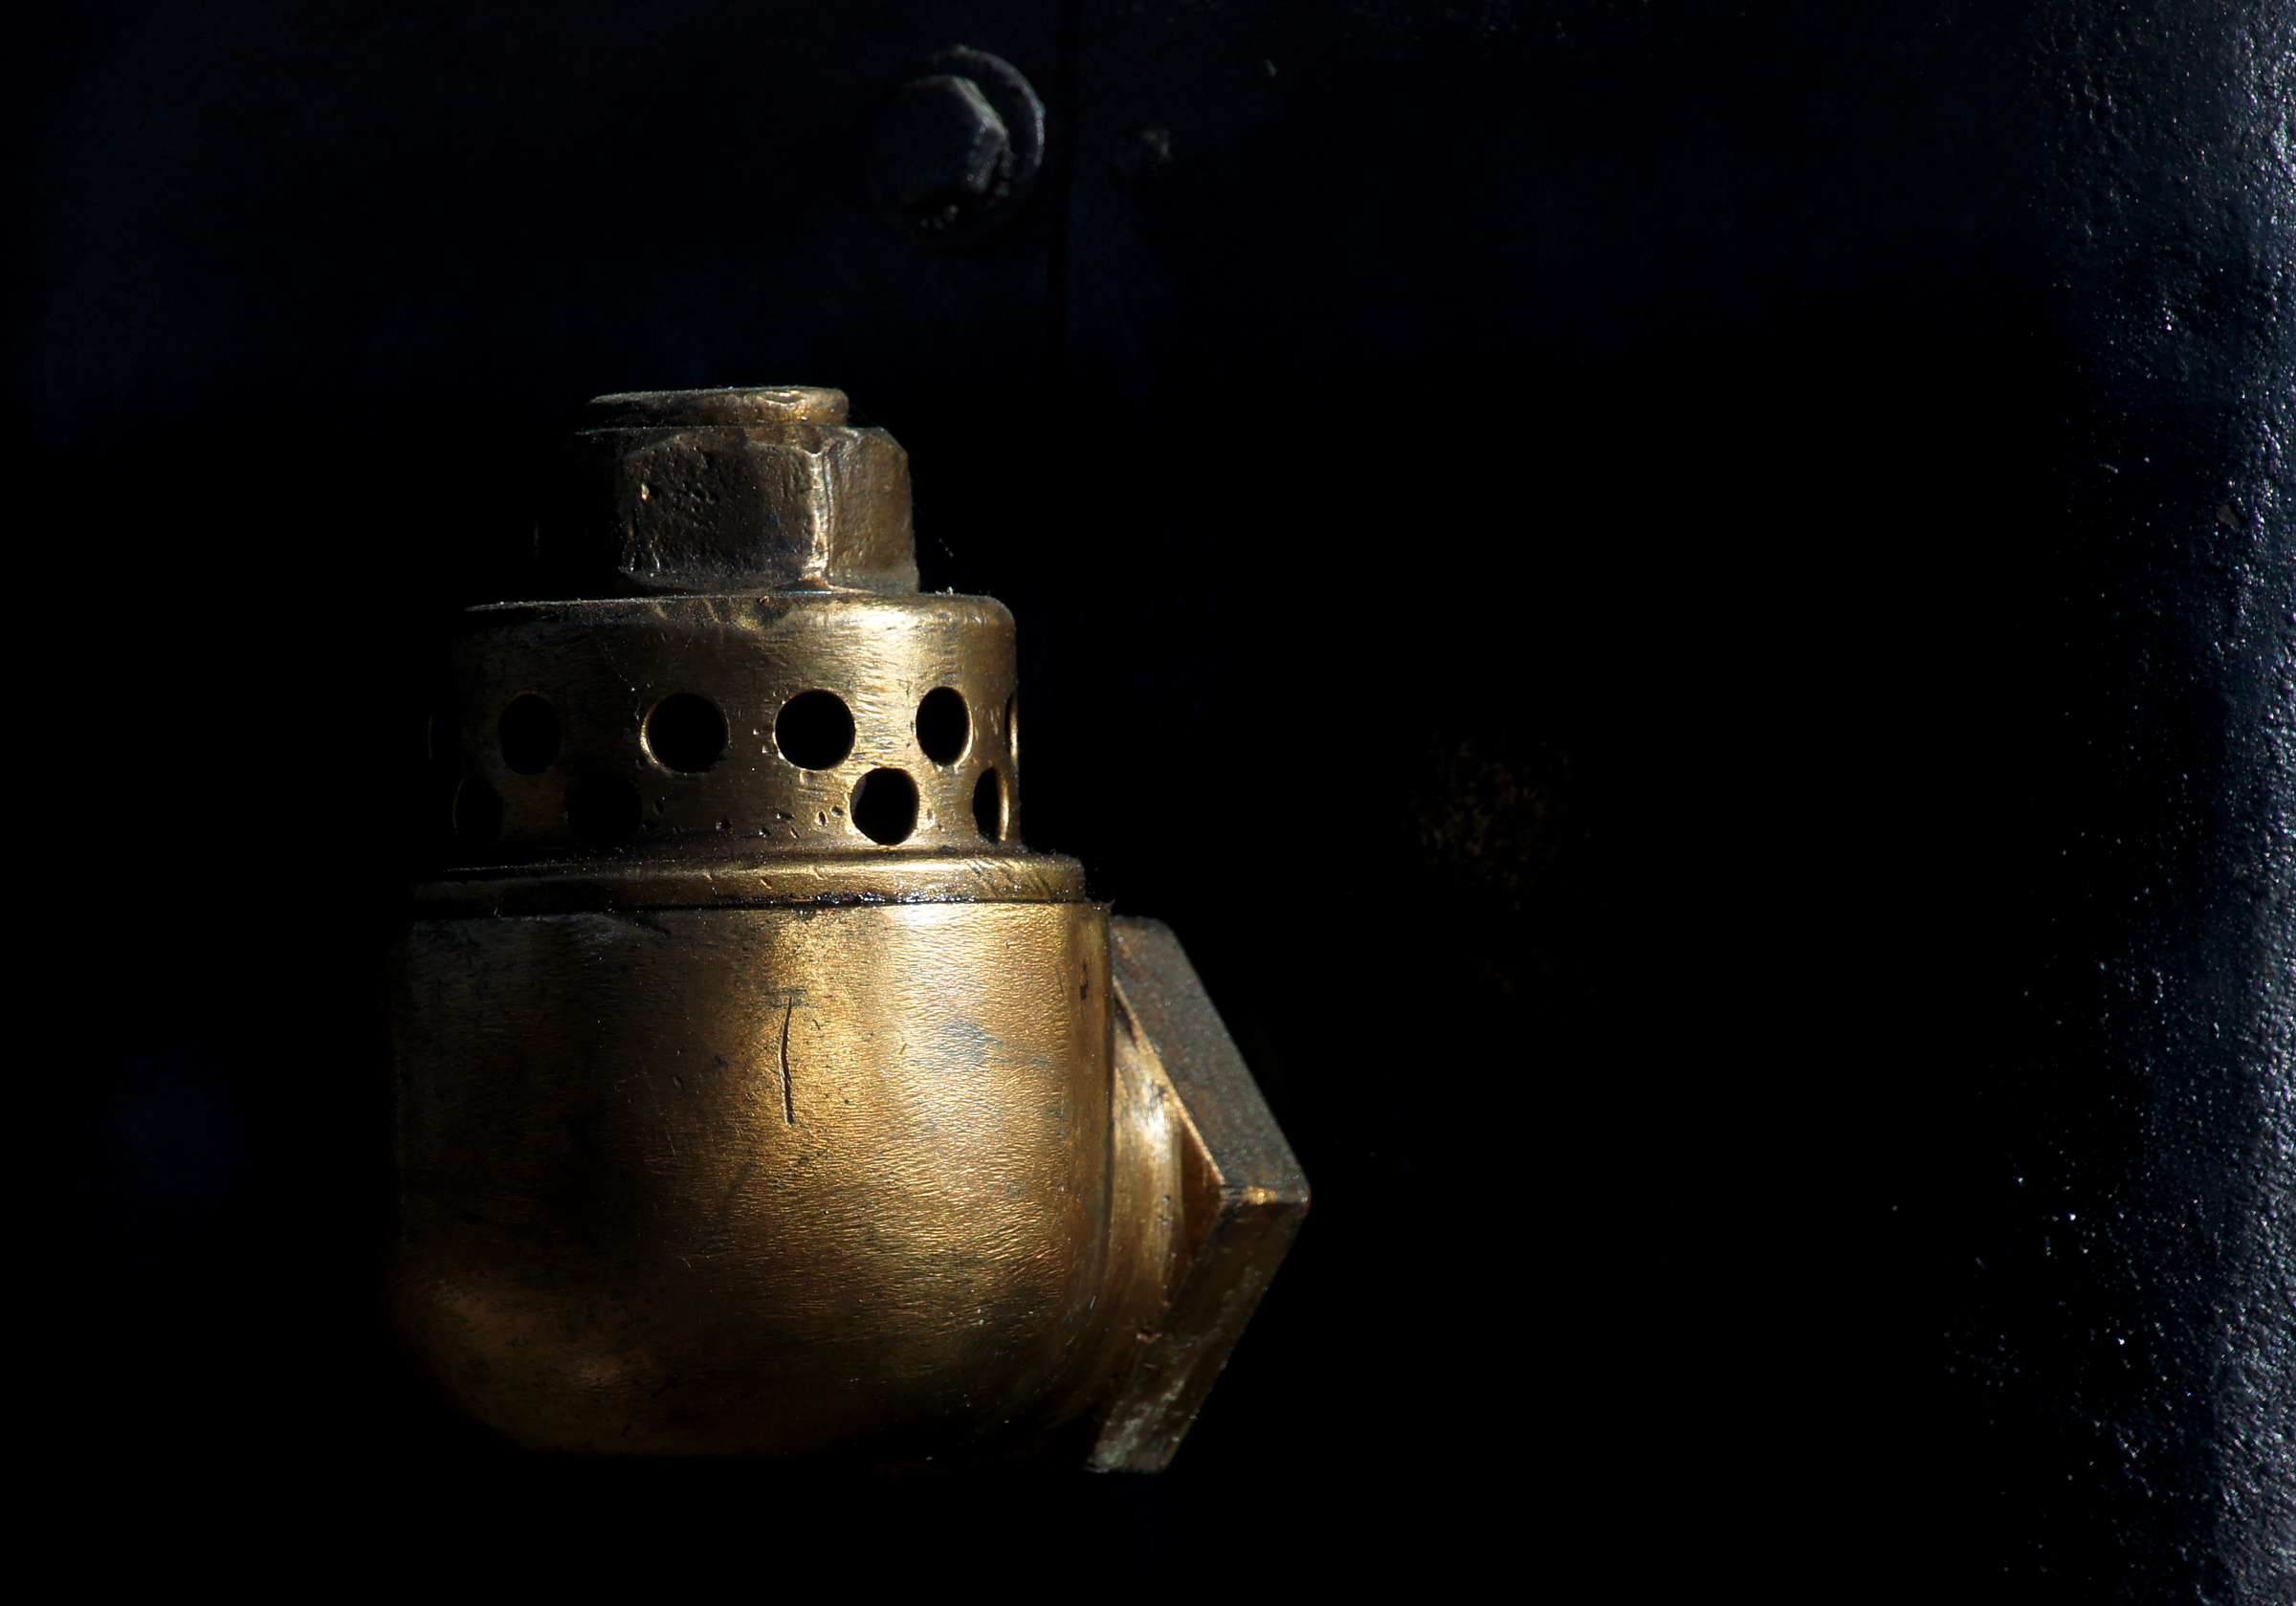
light, metal, darkness, lamp, lighting, still life, material, brass, light fixture, sonydslra580, still life photography